Nicolai Benjamin Cappelen

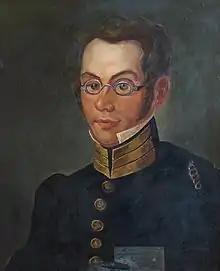
Nicolai Benjamin Cappelen

Nicolai Benjamin Cappelen was the first child of Ulrich Fredrich von Cappelen (1770–1820) and his wife Benedicte Henrikke, née Aall (1772–1812). His namesake and maternal grandfather was Nicolai Benjamin Aall. As such his group of uncles included Constitutional founding fathers Severin Løvenskiold, Jacob and Jørgen Aall and their brother, cabinet minister Niels Aall. Also his father's brother Didrich von Cappelen was one of the Constitutional founding fathers in 1814.